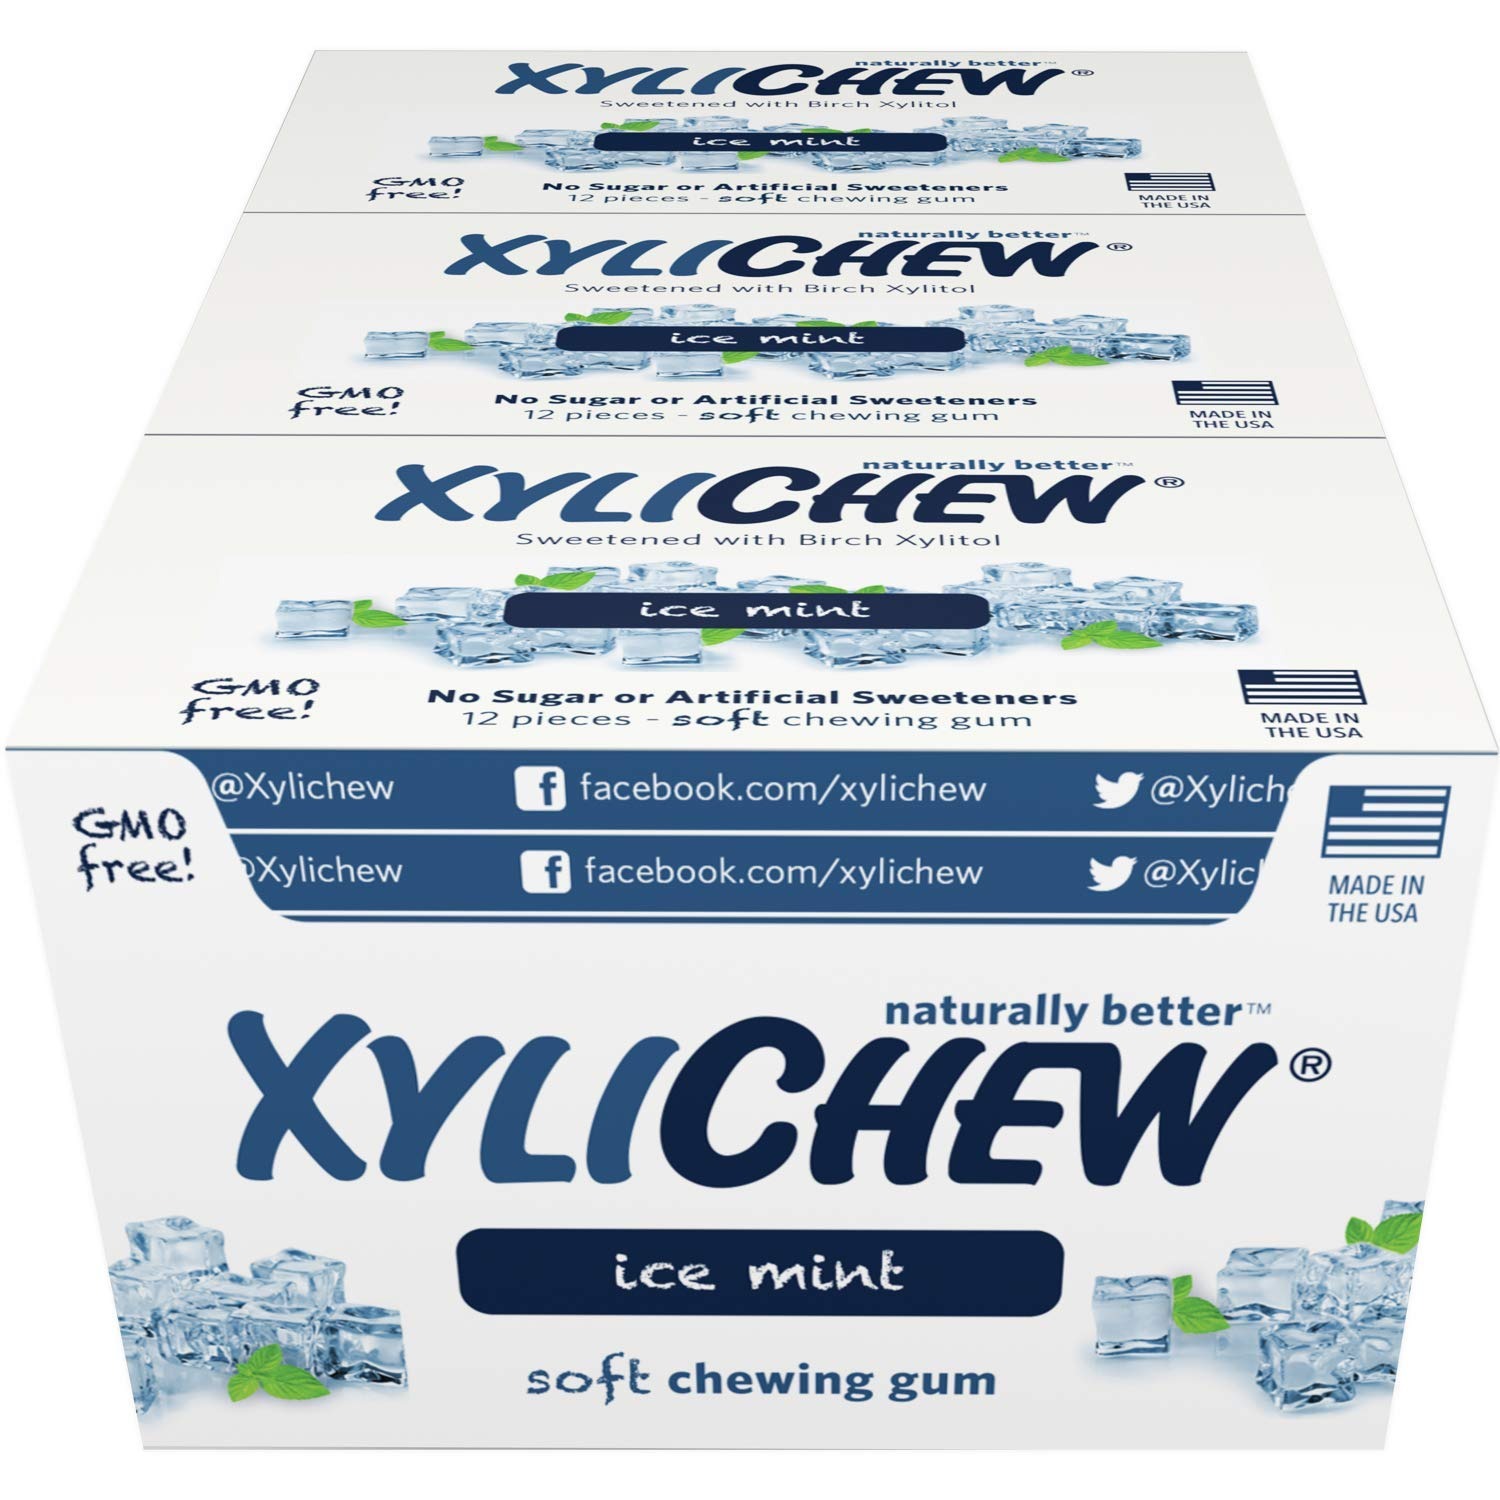
Item Name: Xylichew 100% Xylitol Chewing Gum - Non GMO, Non Aspartame, Gluten Free, and Sugar Free Gum - Natural Oral Care, Relieves Bad Breath and Dry Mouth - Ice Mint, 288 Count
Bullet Point 1: ICE MINT GUM: A zero calorie gum with a fresh ice mint kick! Xylichew’s Ice Mint flavored gum is an all natural chewing gum that makes for the perfect choice if you are looking for a healthy chewing gum option.
Bullet Point 2: NATURAL GUM: Xylichew is a completely sugar free and naturally sweetened chewing gum made from birch xylitol. We are proud to make a chemical free gum with no artificial sweeteners. The best part - no unpleasant aftertaste!
Bullet Point 3: DRY MOUTH GUM: Xylichew’s natural chewing gum with xylitol is the healthy gum choice to relieve dry mouth, promote fresh breath, and may work to prevent tooth decay.
Bullet Point 4: HEALTHY CHEWING GUM: On top of being sugar free, Xylichew is also gluten free, GMO free, Aspartame free, and Kosher. It makes for the perfect keto gum option.
Bullet Point 5: MADE IN THE USA: Xylichew gum is sweetened from birch xylitol from responsibly and sustainably harvested birch and beech trees.
Product Description: Xylichew chewing gum is for people seeking great taste and quality ingredients. Made with no chemicals or artificial sweeteners, Xylichew promotes a healthier mouth and is safe for those with diabetes and many food allergies. We sweeten Xylichew with Birch Xylitol extracted from sustainable US forests. Besides just tasting great, xylitol gum helps relieve dry mouth,promotes fresh breath and helps prevent tooth decay! Xylichew makes the perfect Vegan Snack and Keto Gum by being gluten free and sugar free. Enjoy a happy and healthy smile with XyliChew! ✔Flavor Variations: A unique flavor of sweet raspberries and pomegranates with 0 calories, Raspberry Pomegranate makes the perfect healthy chewing gum when you have a sweet tooth. A cool ice feeling that will freshen up and cool your breath that’s calorie free, Ice Mint gum makes the perfect healthy chewing gum. Not your ordinary Licorice flavor, Black Licorice gum combines a sweet and minty licorice flavor with 0 calories that will make you a fan. A sweet and spicy kick that’s calorie free, Cinnamon gum makes the perfect healthy chewing gum. A delicious fruit medley that’s sweet and minty with 0 calories, Fruit gum makes the perfect healthy chewing gum when you have a sweet tooth. One of our classic minty flavors with 0 calories, Spearmint gum leaves your breath feeling like a cool breeze.A classic chilling flavor with 0 calories, Peppermint gum leaves your breath feeling like a wintery breeze.
Value: 288.0
Unit: count

Price: 1.95